History of the University of Illinois Urbana-Champaign

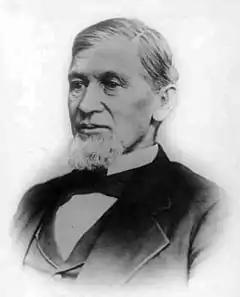
John Milton Gregory

Established as one of 37 public land-grant institutions established after the Morrill Land-Grant Colleges Act. The act was signed by Abraham Lincoln on July 2, 1862. The Morrill Act of 1862 granted each state in the United States a portion of land on which to establish a major public state university, one which could teach agriculture, mechanic arts, and military training, "without excluding other scientific and classical studies." This phrase would engender controversy over the university's initial academic philosophies, polarizing the relationship between the people of Illinois and the university's first president, John Milton Gregory. Illinois was one of seven commonwealths that had not formed a state university. The grant established eligibility for 480,000 acres of public scrip land valued at $600,000.